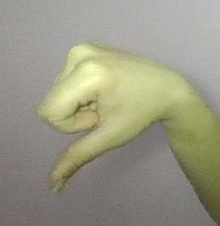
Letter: waw